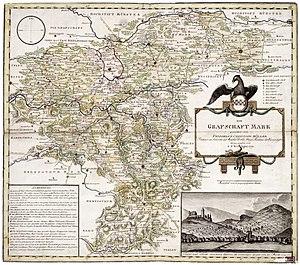
Le comté de La Marck est un ancien comté du Saint-Empire romain germanique, incorporé au début du XVᵉ siècle dans le Cercle du Bas-Rhin-Westphalie ; possession des Hohenzollern à partir de 1614, il devient au siècle suivant un territoire prussien dans l'Ouest de l'Allemagne.